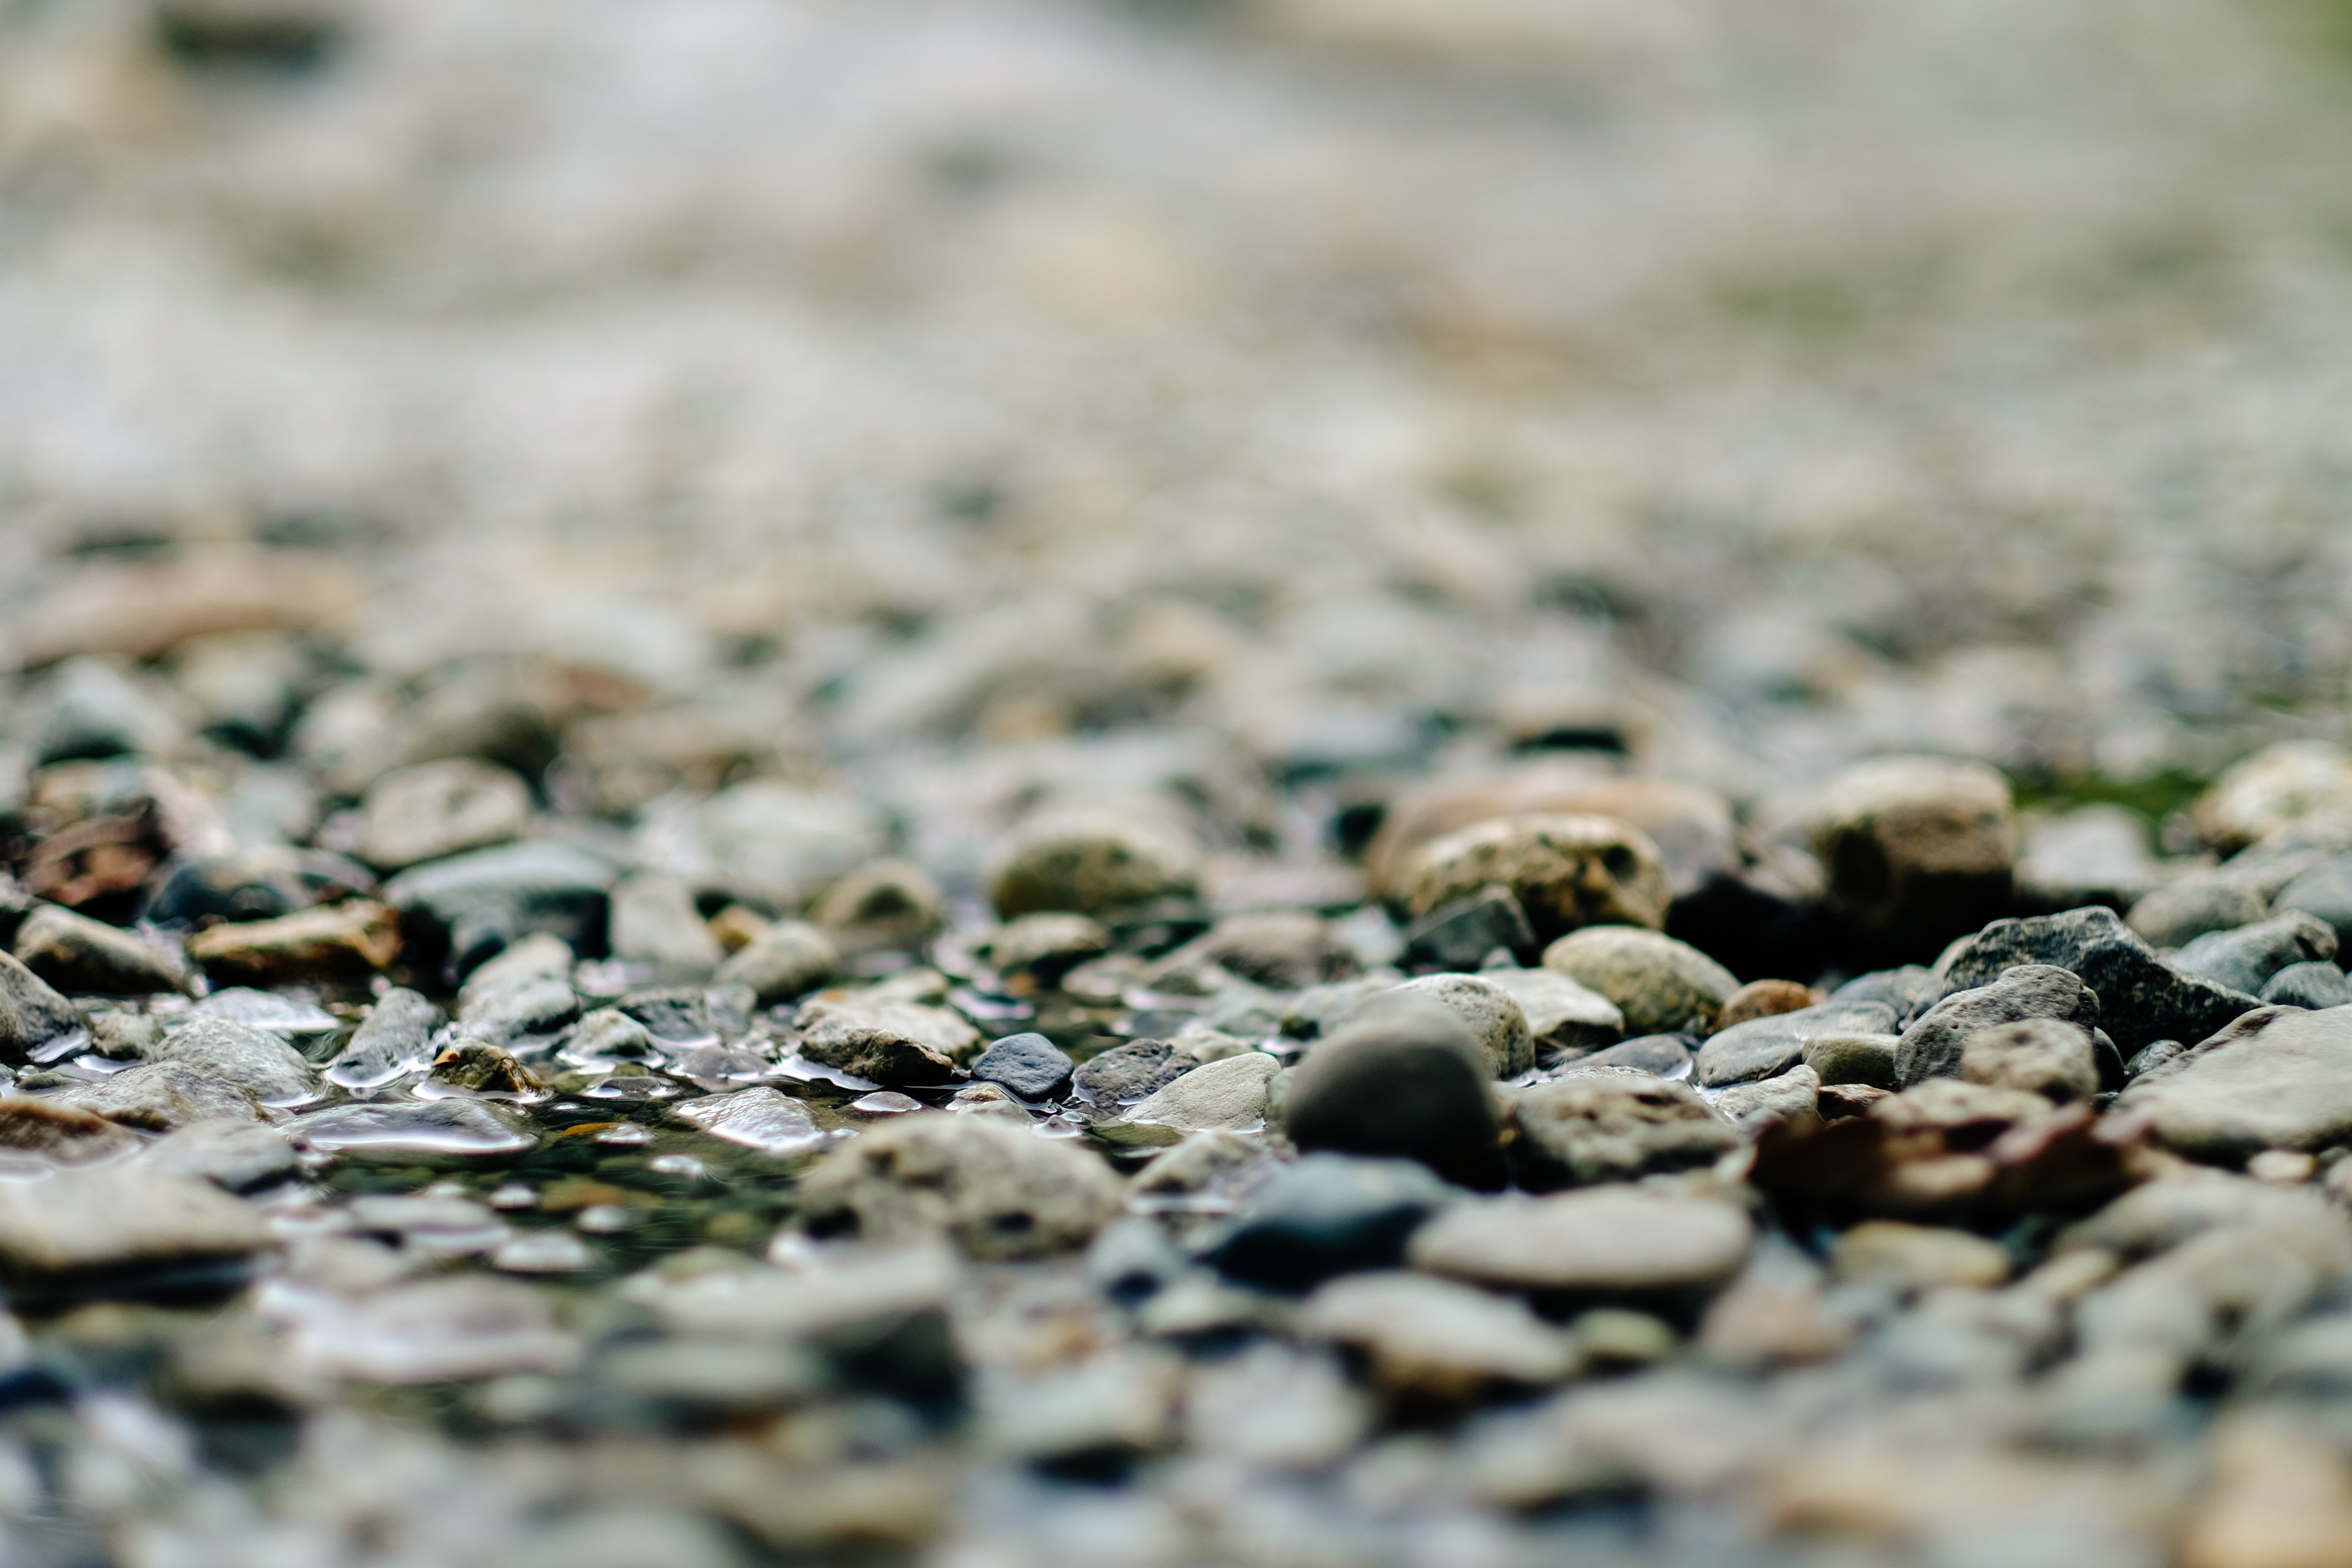
nature, grass, sand, rock, leaf, flower, wildlife, soil, material, close up, geology, macro photography